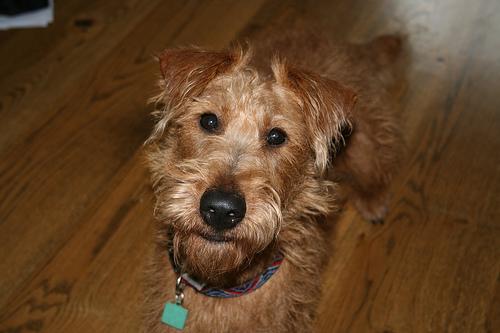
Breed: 207-n000036-Irish_terrier